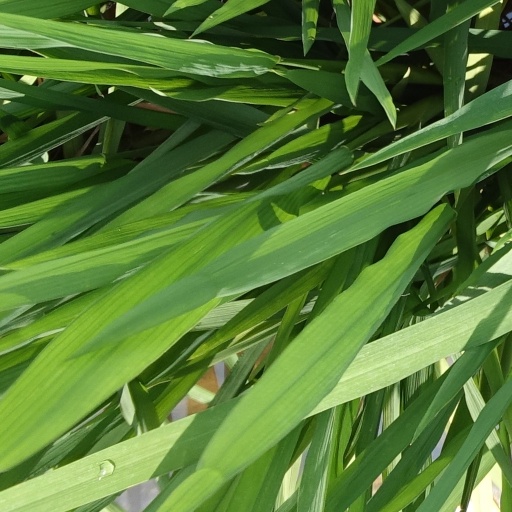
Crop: rice